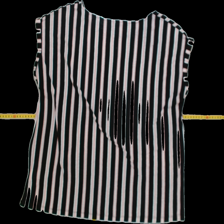
View: back
Type: Blouse
Category: Ladies
Brand: Not Applicable
Colors: Pink, Multicolor, Black, White
Material: 95%polyester 5%elastane
Pattern: Striped
Cut: Regular, C-collar
Size: XL
Season: All
Trend: No trend
Stains: No
Price range: <50
Recommended usage: Export